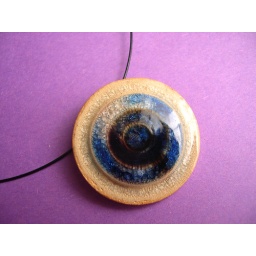
Wheel Thrown Pin Pendant combo in Smoky blue and crystal clear